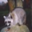
Label: raccoon